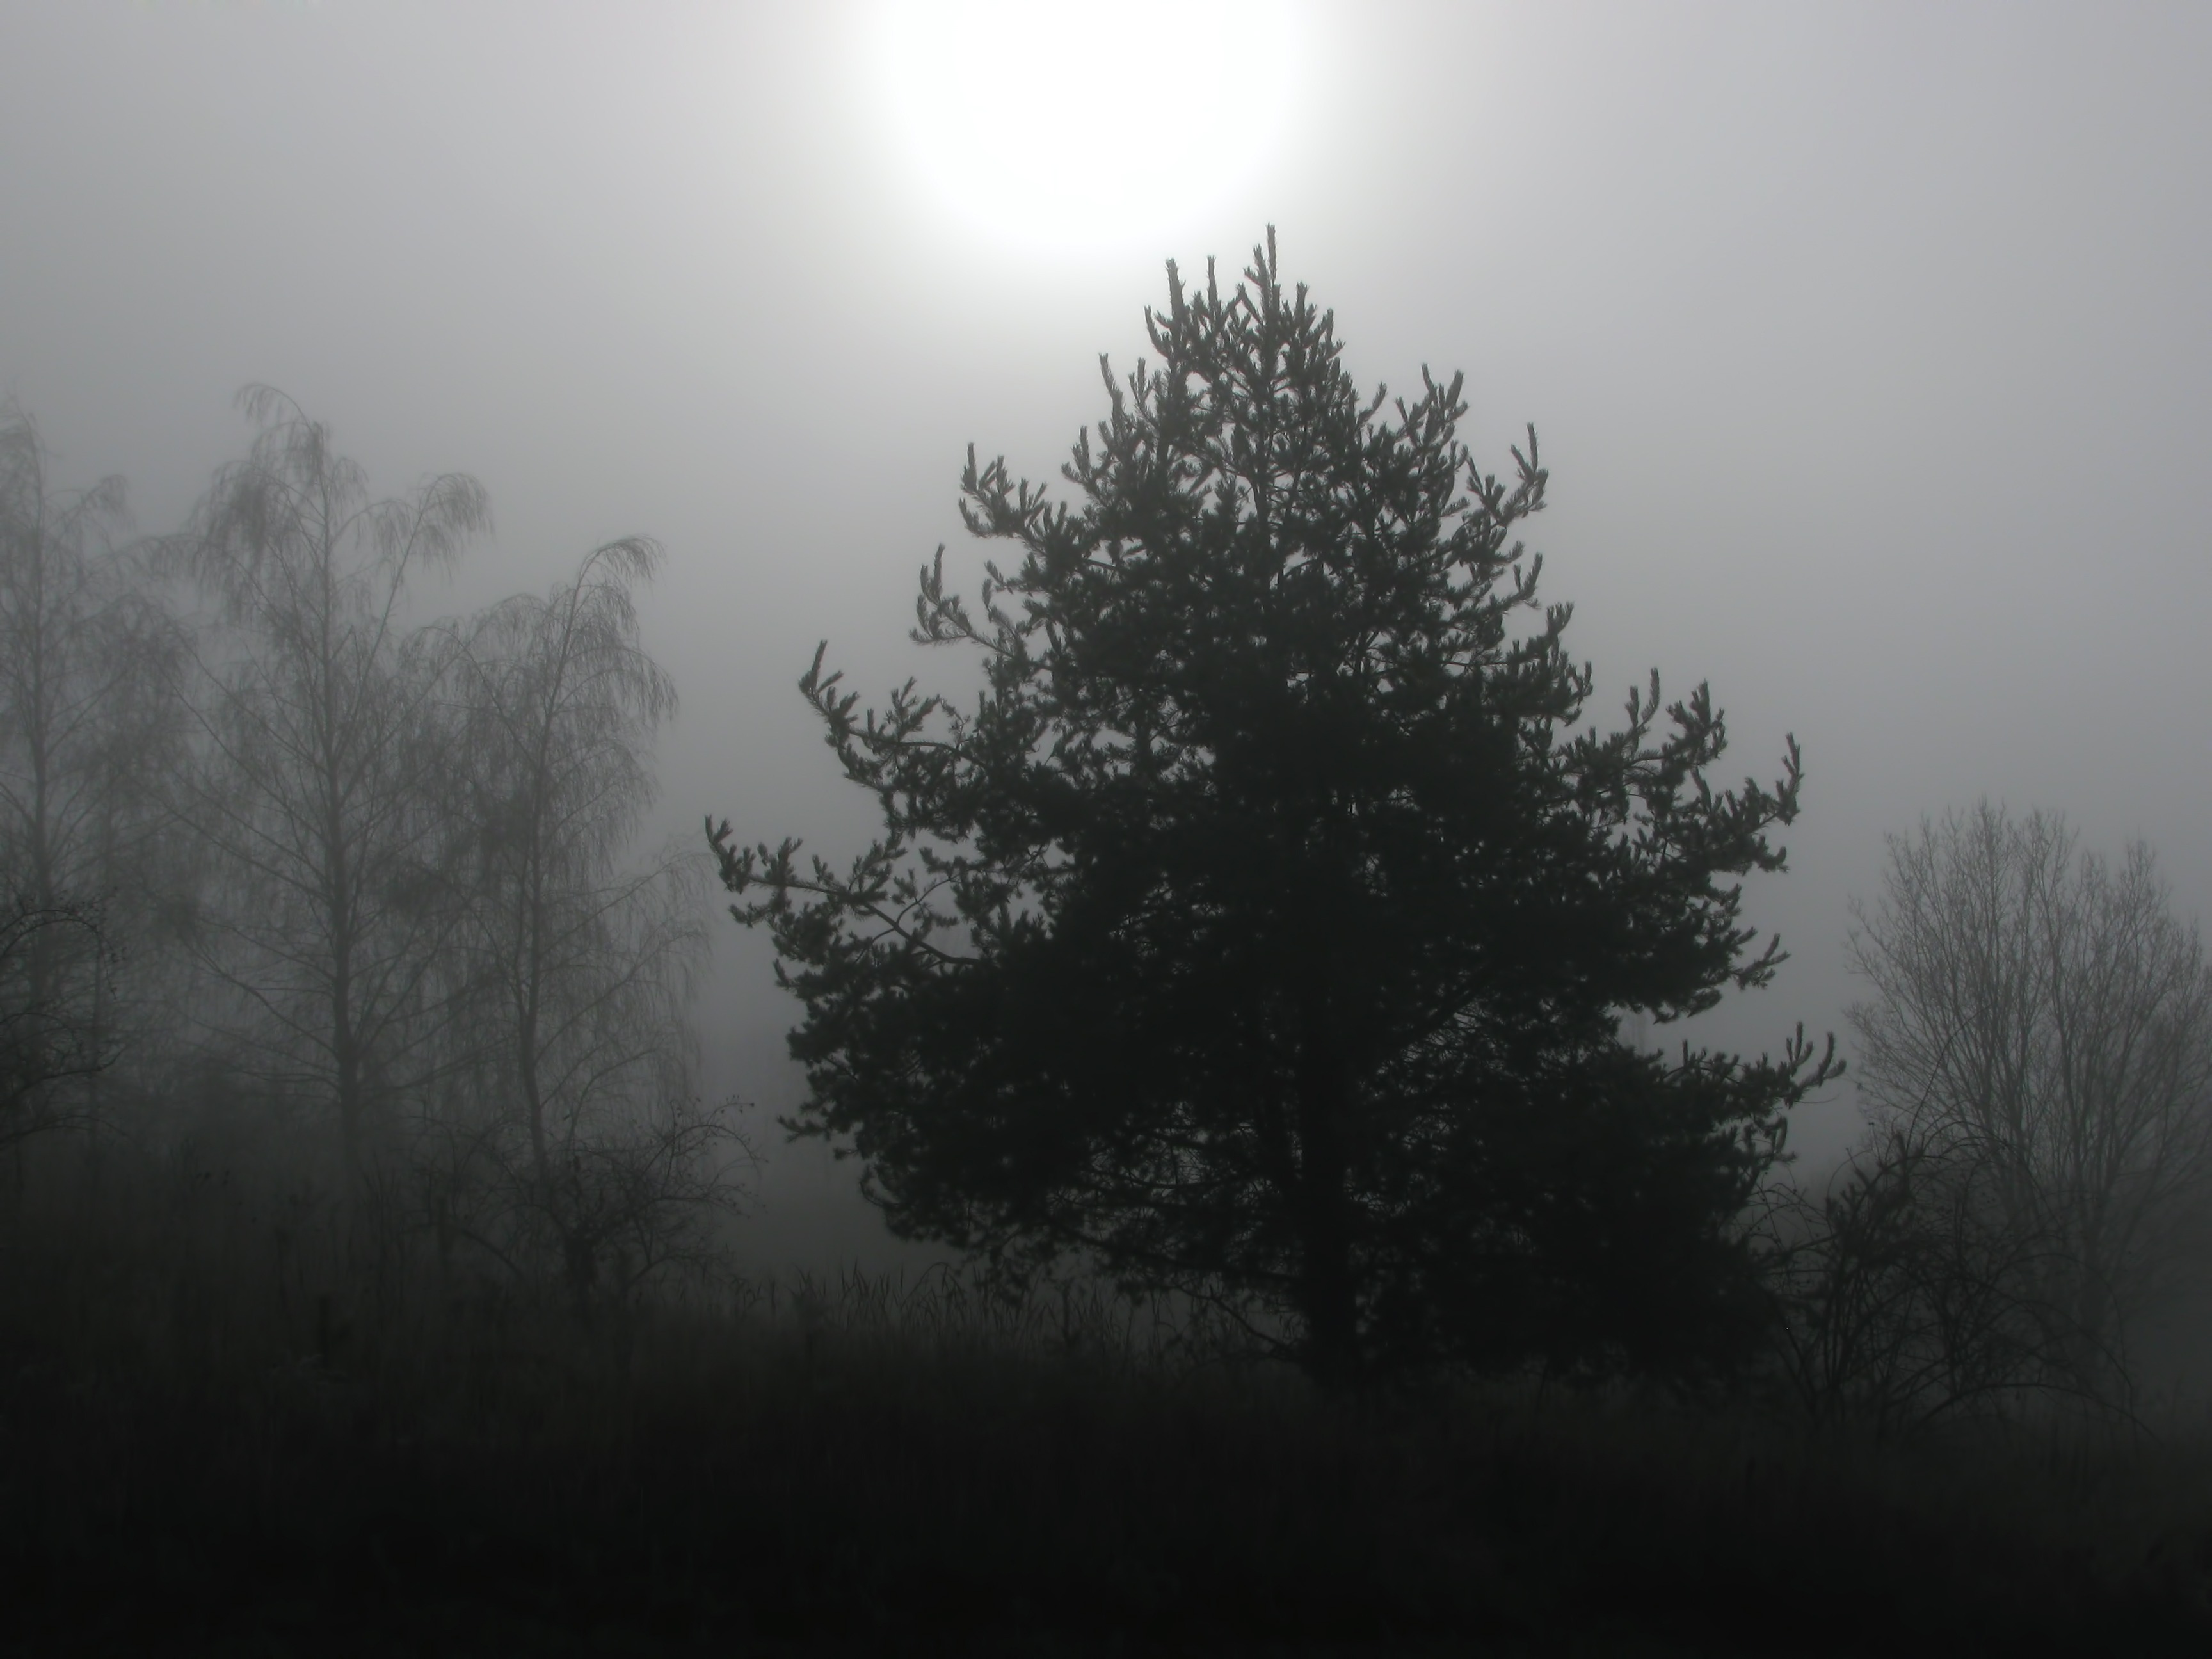
tree, nature, forest, branch, silhouette, snow, winter, cloud, black and white, plant, fog, sunrise, mist, sunlight, morning, dawn, atmosphere, foggy, weather, haze, darkness, monochrome, trees, seasons, backlight, wintry, winter sun, freezing, atmospheric phenomenon, woody plant